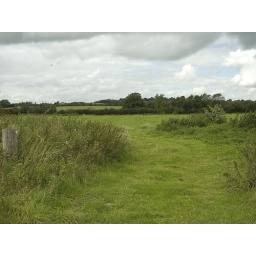
South Leaze Farm from footpath bridge over canal (the footpath bears to the right at the bottom of the rise)